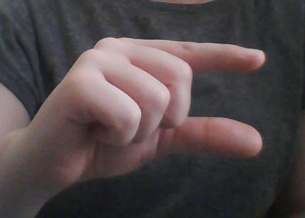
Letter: dal